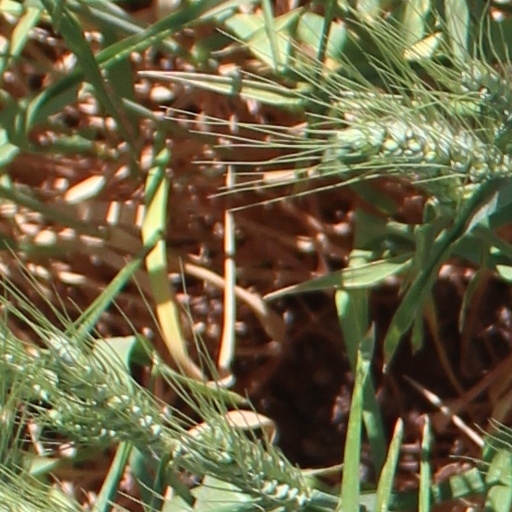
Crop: wheat